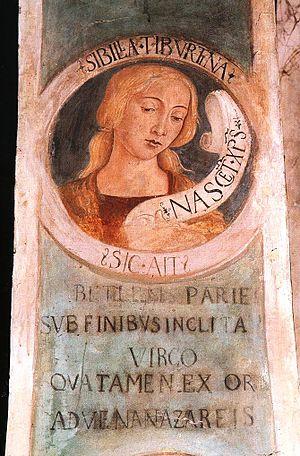
Une sibylle est une prophétesse, une femme qui fait œuvre de divination.